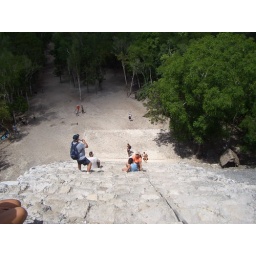
I'm the person in the white tshirt on the bottom with my hand on my hip